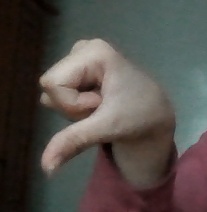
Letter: waw